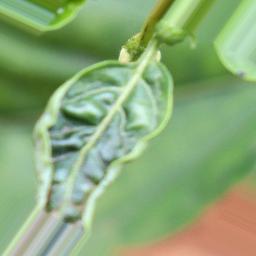
Label: mites_and_trips